Iranian Women's Volleyball League

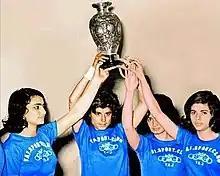
The women's volleyball championship cup of Tehran clubs in 1962 in the hands of Ashraf Vahidian, the captain of the Taj Club, and her teammates.

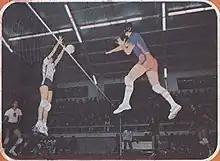
A scene from the pass game against Taj. The last game of the 1978 Tehran Clubs Championship Cup. PAS Tehran (in blue) won against Taj (in white) and became the runner-up in the tournament.

Women volleyball competitions started before 1950s in Iran. The early competitions were held in academic levels and early clubs such as Taj Tehran, Homa Tehran and PAS Tehran were competing in "Women's volleyball league of Tehran province" since 1950s"." At the same time, championship volleyball matches were also held in Iran, in which the representatives of the provinces faced each other. At the end of the Pahlavi era, in 1975, the women's volleyball club cup at the national level started to be held under the name of the "Shahbanu Cup". After the revolution, the cup was renamed to the "First Division" and later to "Premier League."